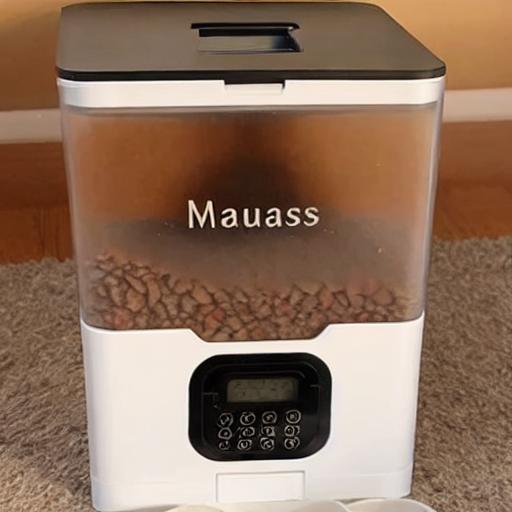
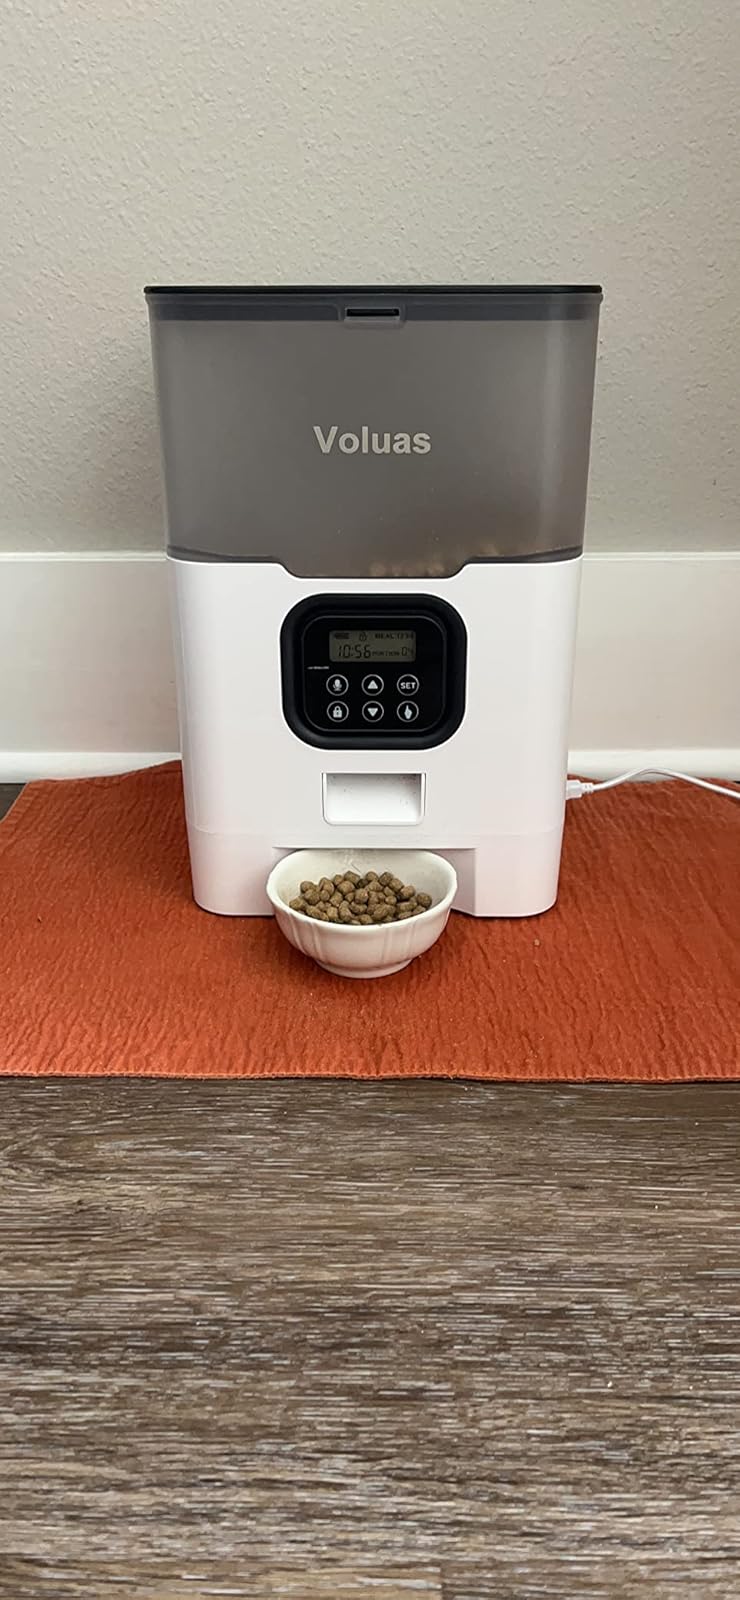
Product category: items_feeder
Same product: no